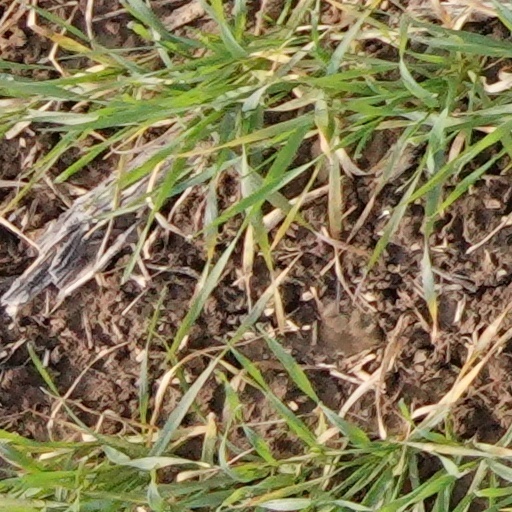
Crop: wheat